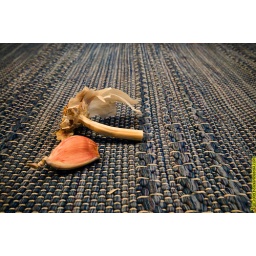
Garlic on kitchen table cloth, in lamp light.